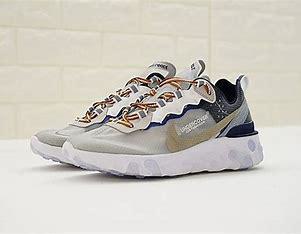
Brand: Nike
Model: Undercover